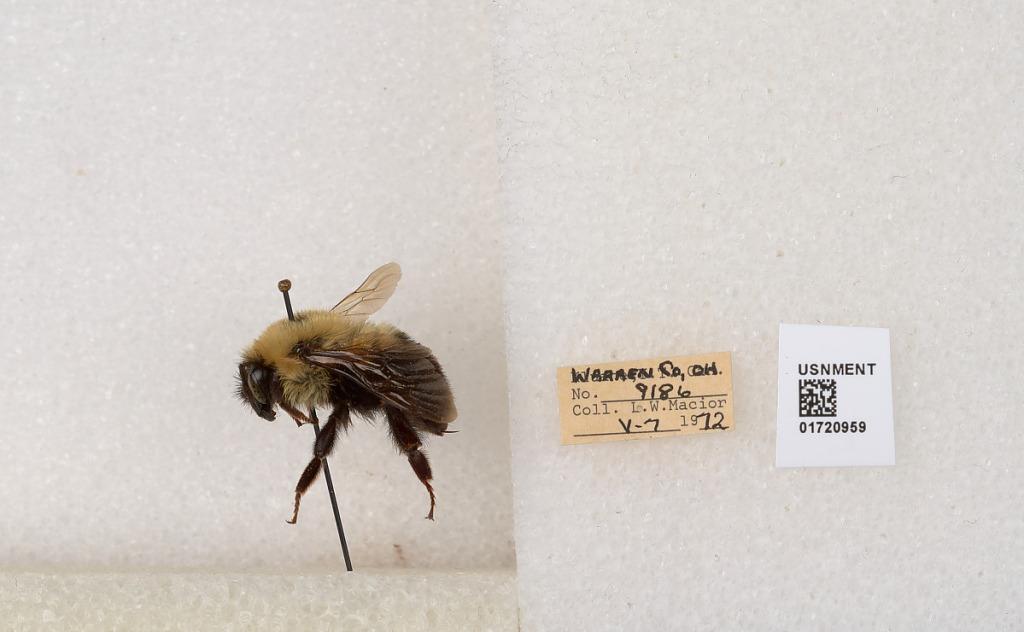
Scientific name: Bombus bimaculatus Cresson
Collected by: L. Macior
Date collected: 1972-5-7
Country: United States
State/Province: Ohio
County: Warren
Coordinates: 39.4276, -84.1668